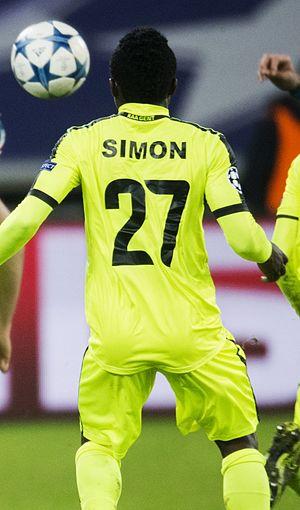
Moses Simon est un footballeur international nigérian, né le 12 juillet 1995 à Jos au Nigeria. Il joue au FC Nantes au poste d'attaquant.